History of Dunfermline Athletic F.C.

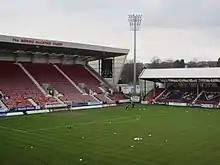
The Norriw McCathie stand in 2013

Jock Stein became manager in 1960 and so began the club's golden decade. The club played regular European football in the UEFA and European Cup Winners Cups throughout the 60s (and also early 70s). Under Stein Dunfermline won the Scottish Cup in the 1960–61 season. They beat Celtic 2–0 in the final after a replay. In 1962 they reached the Cup-Winners Cup quarter finals, losing 5–3 on aggregate to Újpest Dózsa SC. On the way they beat St Patrick's Athletic and FK Vardar. In the 1962–63 season Dunfermline beat Everton in the Fairs Cup and then played Valencia, losing 4–0 away before winning 6–2 at home. The Pars lost the subsequent play-off. Stein left in 1964 to join Hibernian.